Andrej Holm

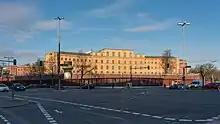
Moabit Prison, where Holm was incarcerated in 2007

In September 2006, Holm was charged with membership in a terrorist organisation, a violation of § 129a of the German Criminal Code, by the Public Prosecutor General. As a result of the investigation he was arrested on 31 July 2007, and accused of membership in the Militante gruppe (mg), a far-left militant group accused of carrying out arson attacks in multiple German states. Holm had been placed under observation by the Federal Criminal Police Office ("Bundeskriminalamt" or BKA) due to similarities between his own texts and material produced by the Militante gruppe; Holm had also met with known members of the group in a way that was considered to be an indication of "conspiratorial" behaviour by the prosecutor. On July 31, 2007, Holm's home and office were searched, after a man he had met with was implicated in a plot to firebomb tanks at a German military base. In the course of the search, Holm was taken into custody and flown by helicopter to the Federal Court of Justice of Germany ("Bundesgerichtshof") in Karlsruhe. He was held at Berlin-Moabit prison in solitary confinement until the end of August, when his parole was ordered until at least October. The investigation of Holm formally ended 5 July 2010 due to lack of evidence.